Artificial Australia

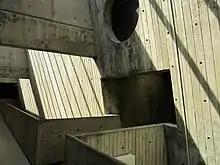
John Andrews Building Scarborough College

Boyd uses the fourth lecture to talk about ideas in Australia in the environmental arts, by which he refers to the state of creativity in such social activities as building, town planning, and urban redevelopment. He explains that though such activities form specialized disciplines, they are inter-meshed and not totally independent saying; "a town-planner cannot conceive a city without architecture", and "an architect's interests continually burst beyond the confines of the land he is building on" (p. 32).